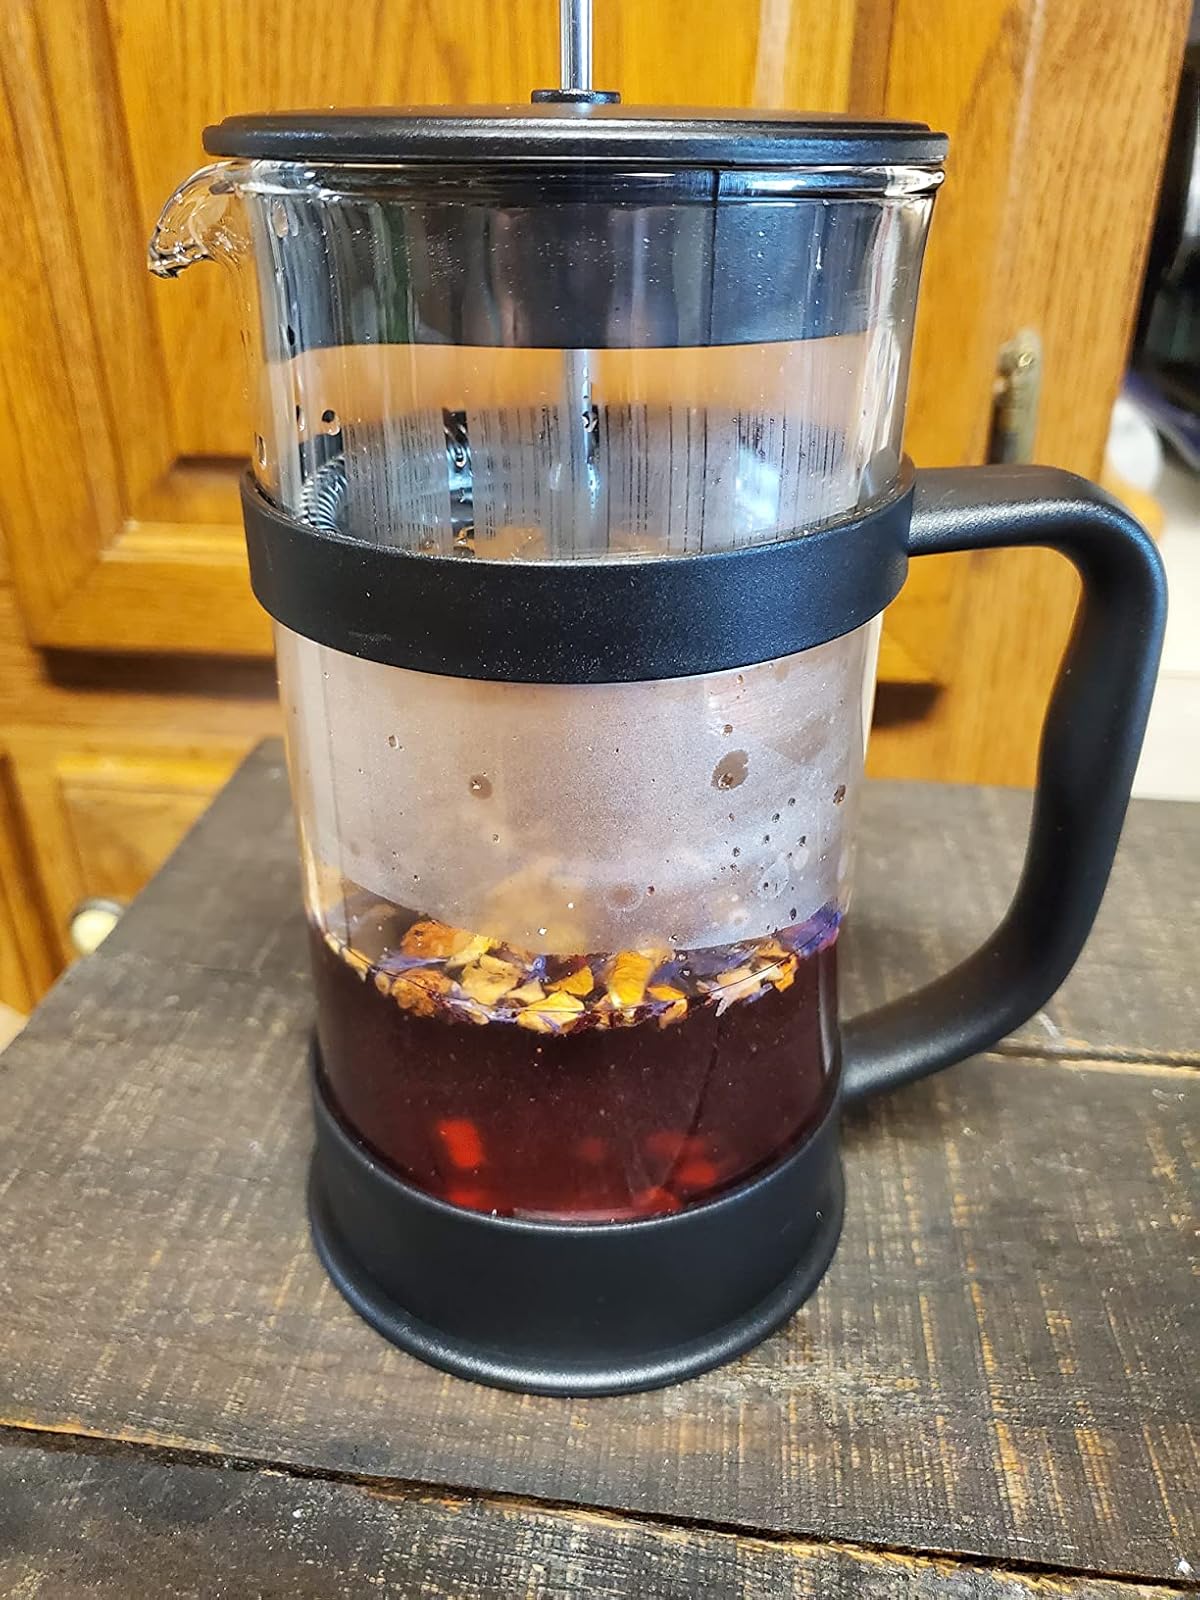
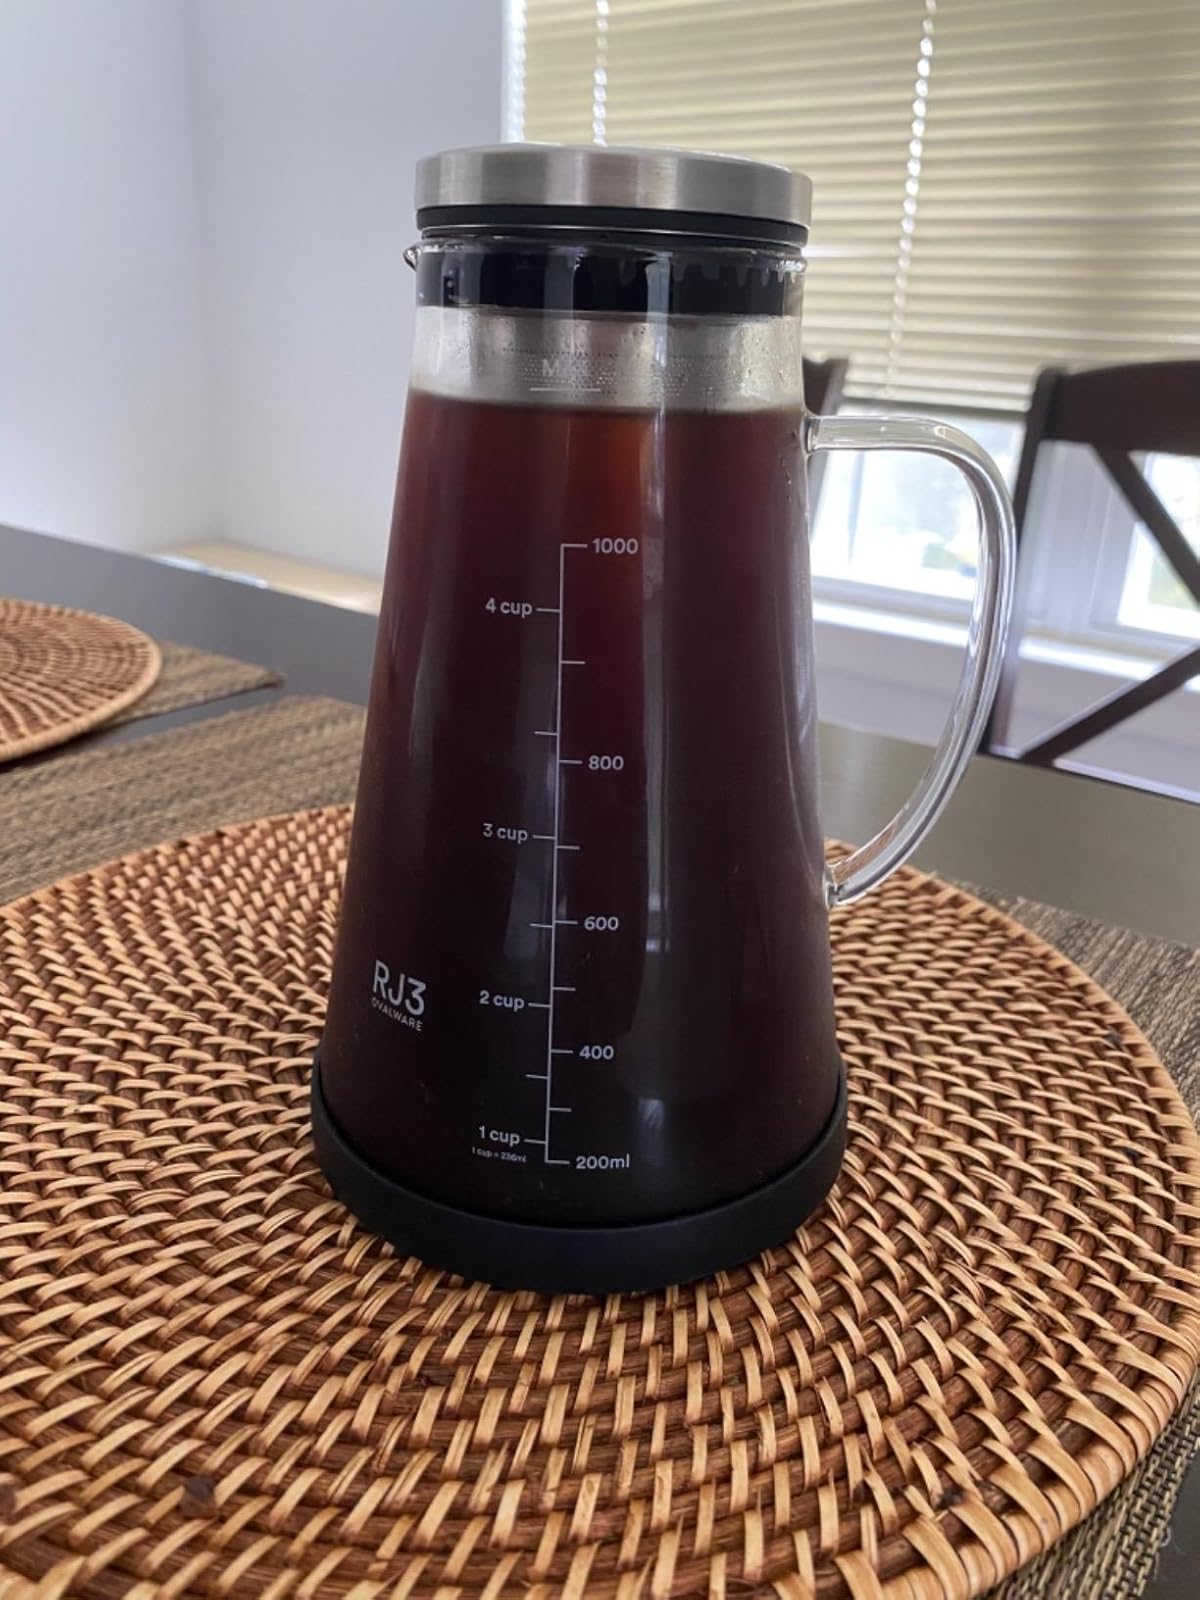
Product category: items_tea
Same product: no